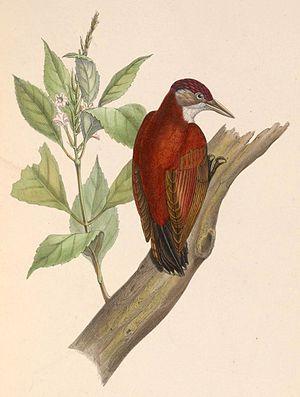
Picus callonotus = Veniliornis callonotus (Pic rubin)
Le Pic rubin est une espèce d'oiseau de la famille des Picidae. Son aire de distribution s'étend sur la Colombie, l'Équateur et le Pérou.